Governor of Sakarya

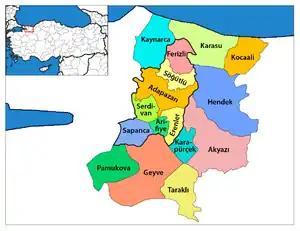
Map of the Province of Sakarya, showing the provincial districts.

The Governor of Sakarya (Turkish: "Sakarya Valiliği") is the bureaucratic state official responsible for both national government and state affairs in the Province of Sakarya. Similar to the Governors of the 80 other Provinces of Turkey, the Governor of Sakarya is appointed by the Government of Turkey and is responsible for the implementation of government legislation within Sakarya. The Governor is also the most senior commander of both the Sakarya provincial police force and the Sakarya Gendarmerie.